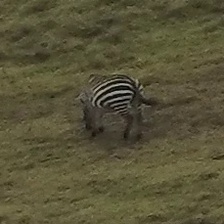
Pose orientation: back-left